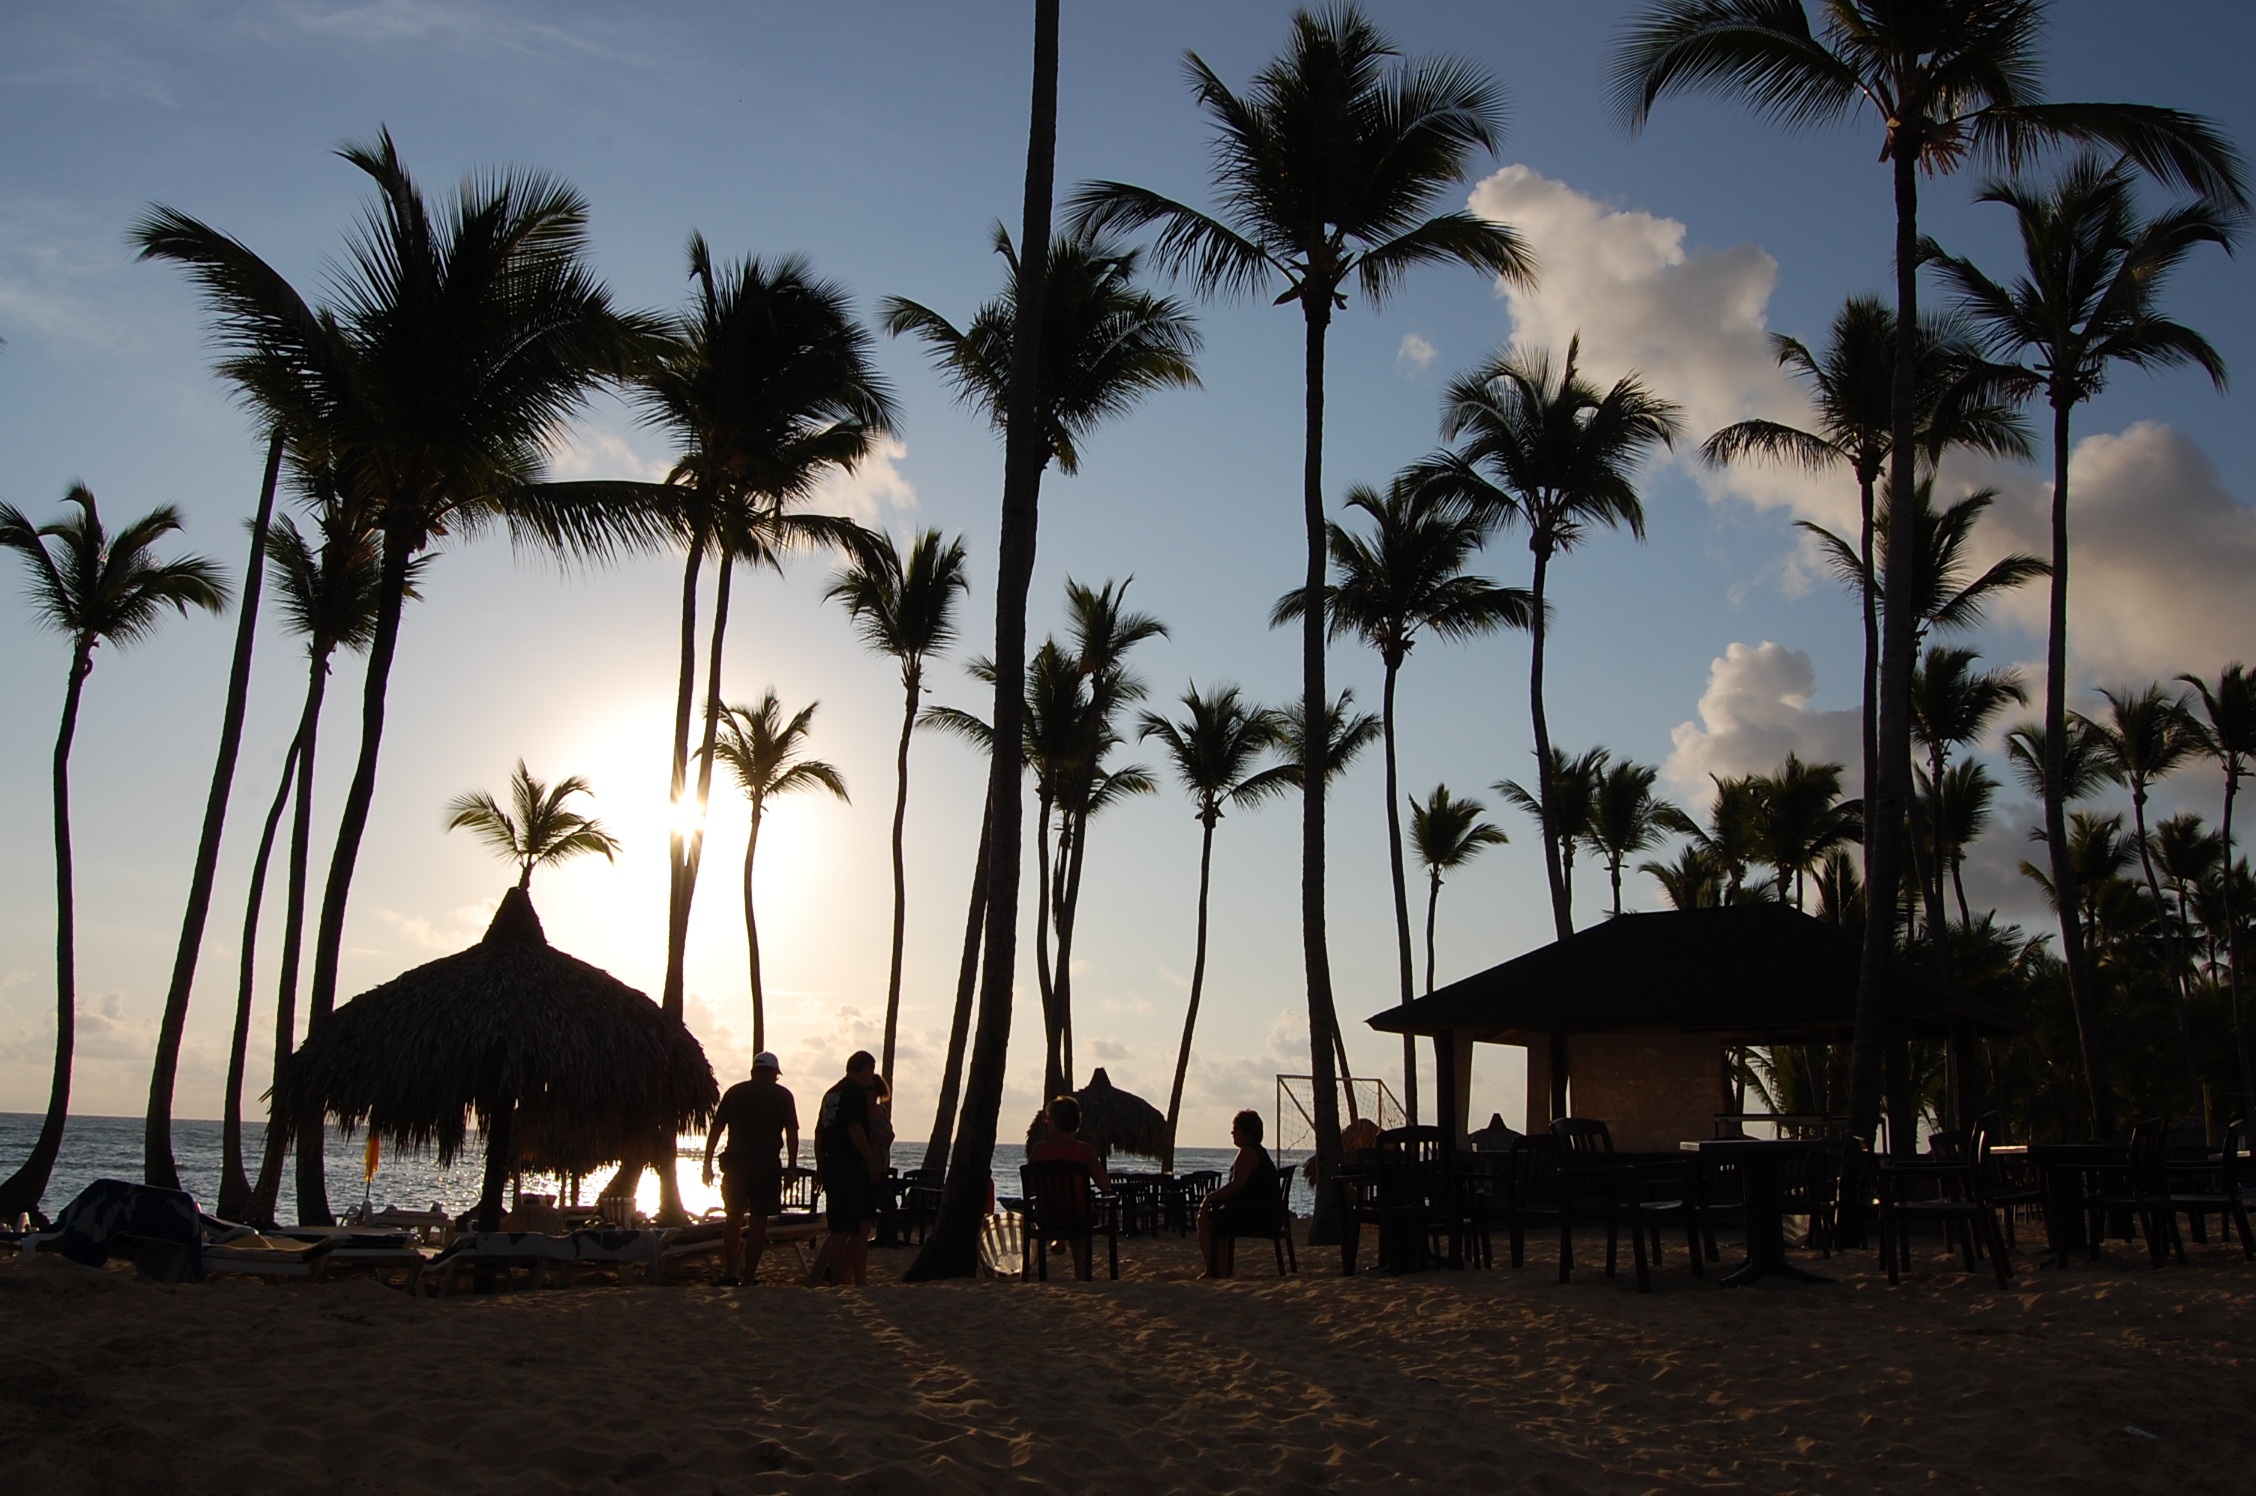
beach, sea, tree, nature, ocean, sunset, morning, pool, dusk, evening, hotel, caribbean, palms, punta cana, dominican republic, tropics, woody plant, arecales, palm family